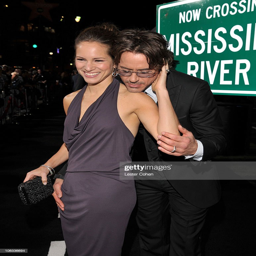
actor and organisation founder arrive at the premiere .